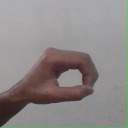
अक्षर: औ